Tereska Torrès

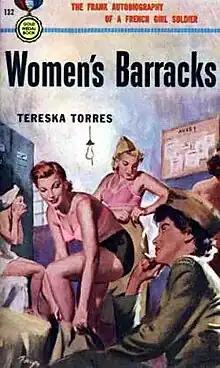
1950 cover

In 1948 Torrès married Meyer Levin in Paris. He urged her to publish the diary she wrote while serving in the Free French Forces. In 1950 Torrès published the book "Women's Barracks" in the United States. A fictional account of her wartime experiences, it "quickly became the first paperback original bestseller," selling over two million copies in its first five years. In total, four million copies of the book were sold in the United States, and it was translated into 13 different languages.